LCEVC

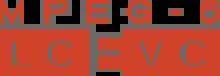

Low Complexity Enhancement Video Coding (LCEVC) is a ISO/IEC video coding standard developed by the Moving Picture Experts Group (MPEG) under the project name "MPEG-5 Part 2 LCEVC".